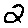
Label: 2